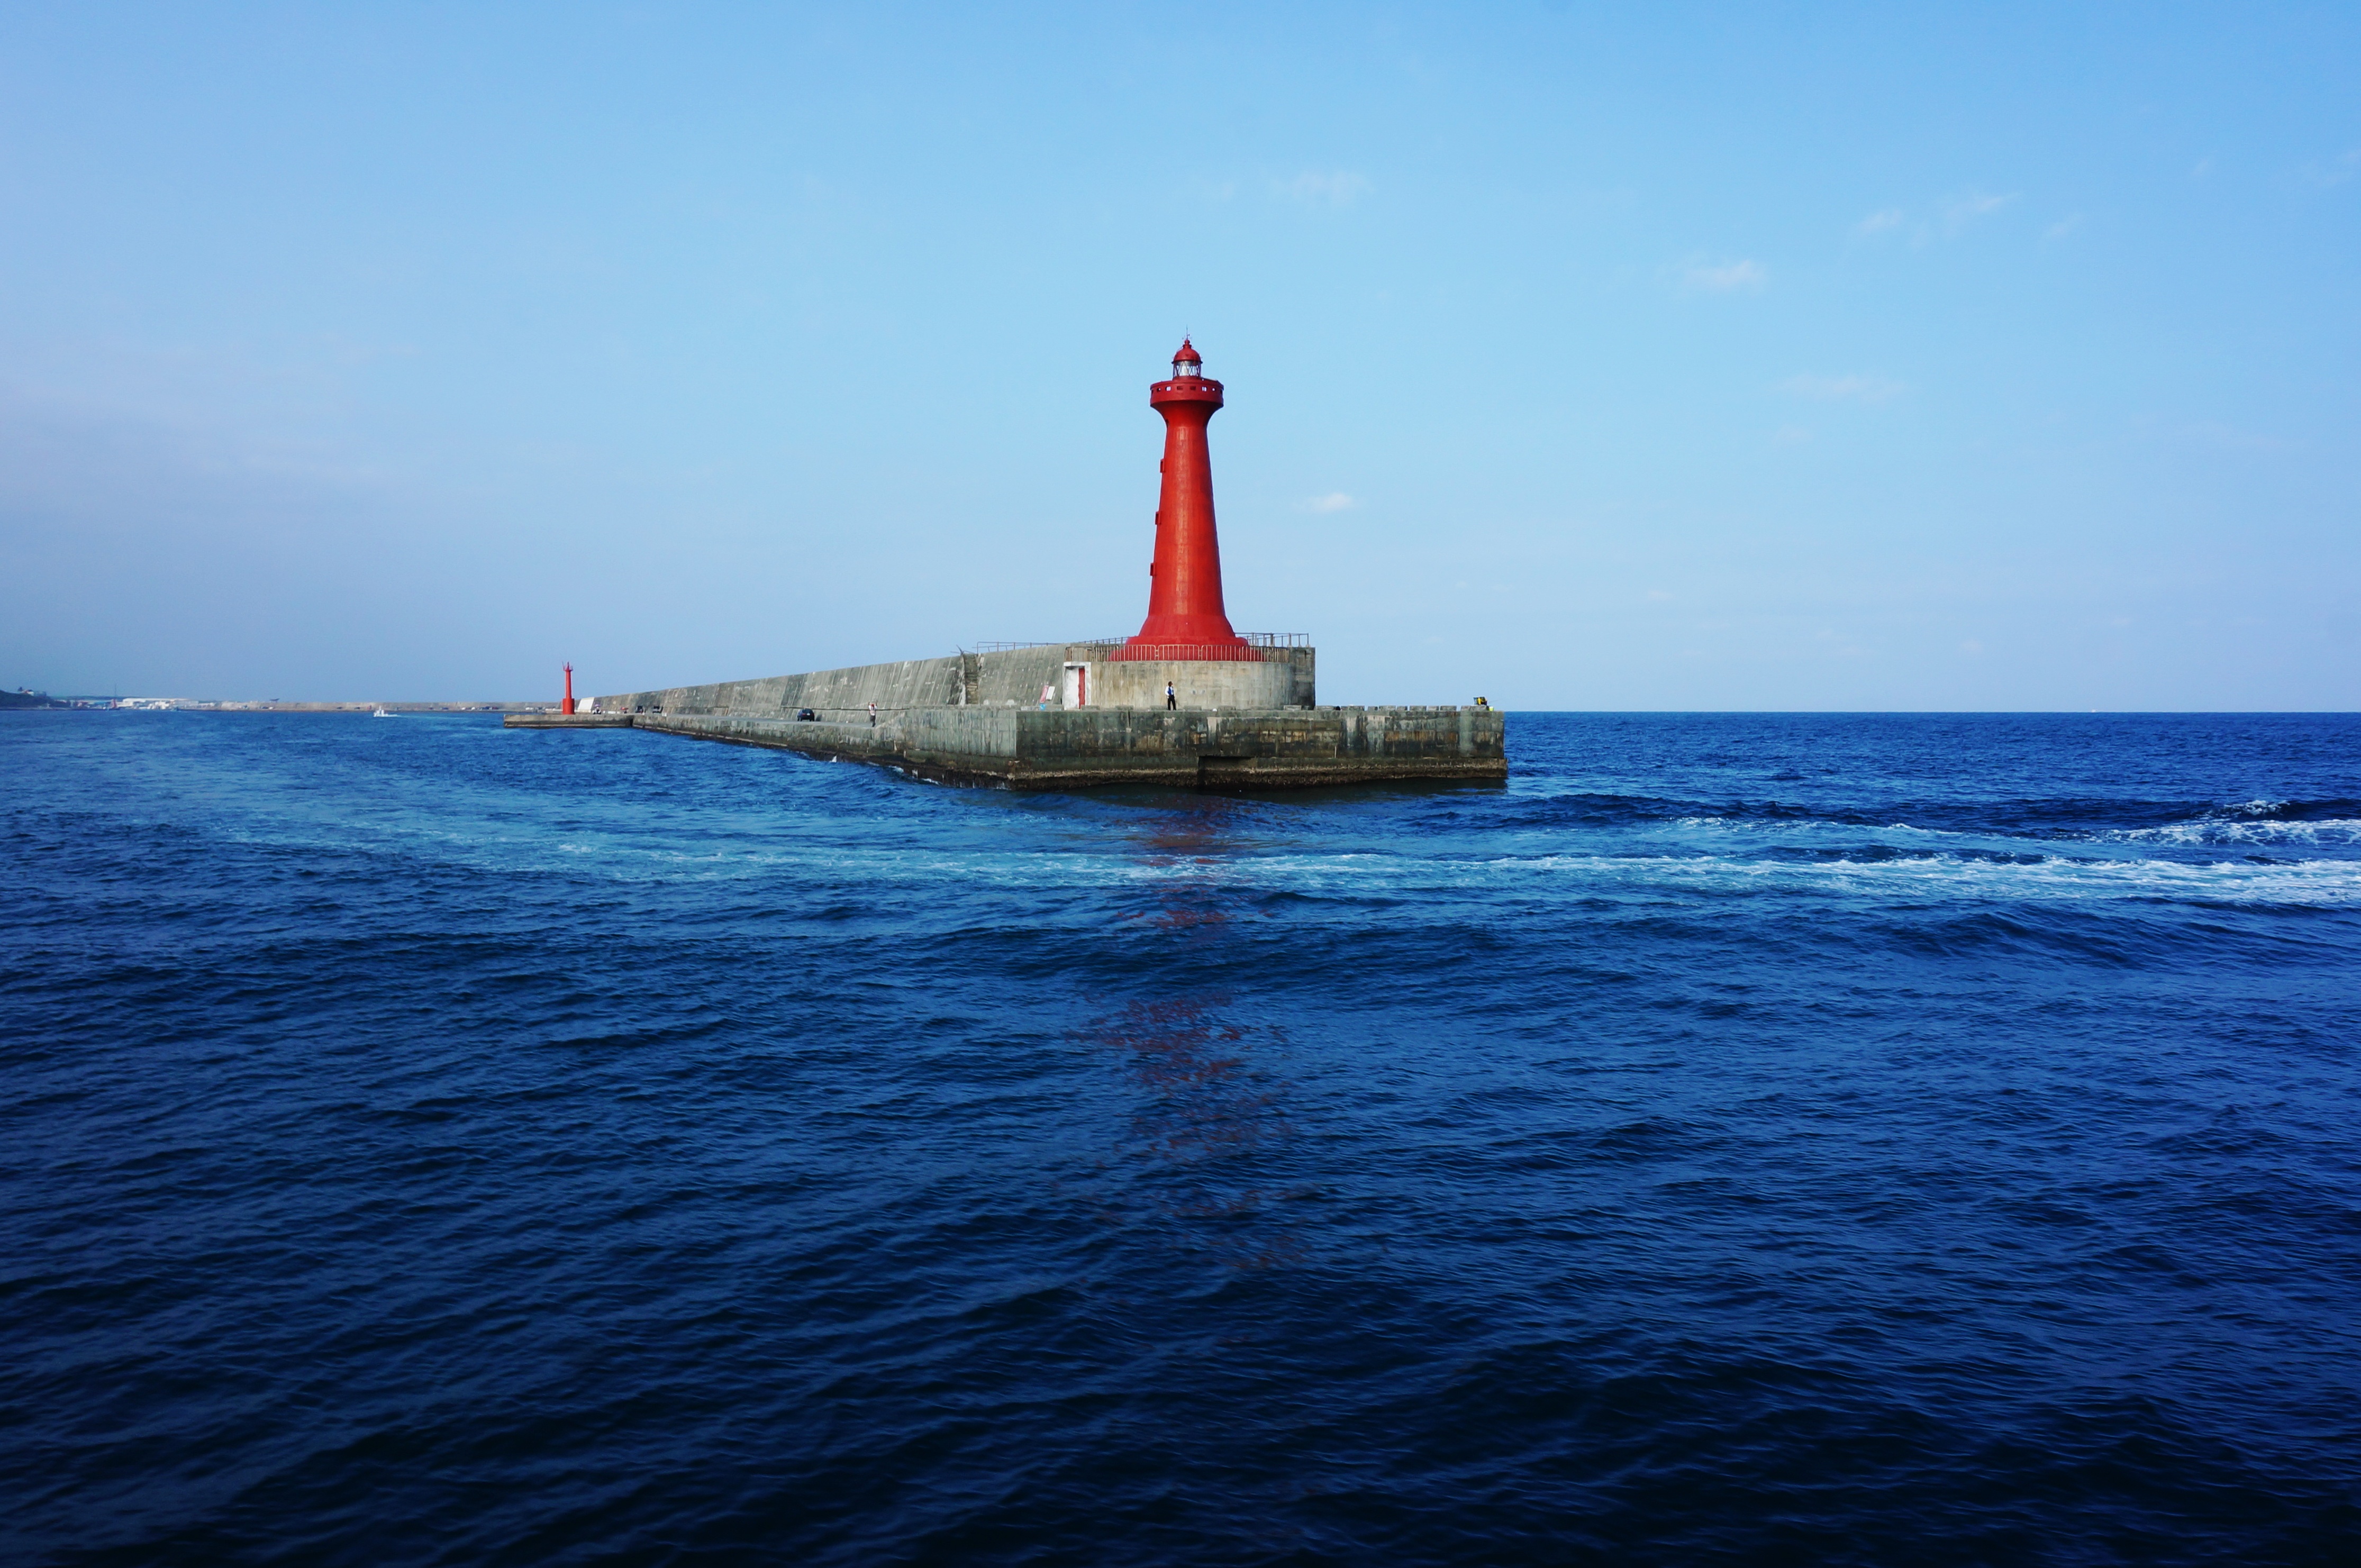
sea, coast, ocean, horizon, lighthouse, wave, vehicle, tower, bay, channel, breakwater, cape